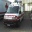
Label: ambulance